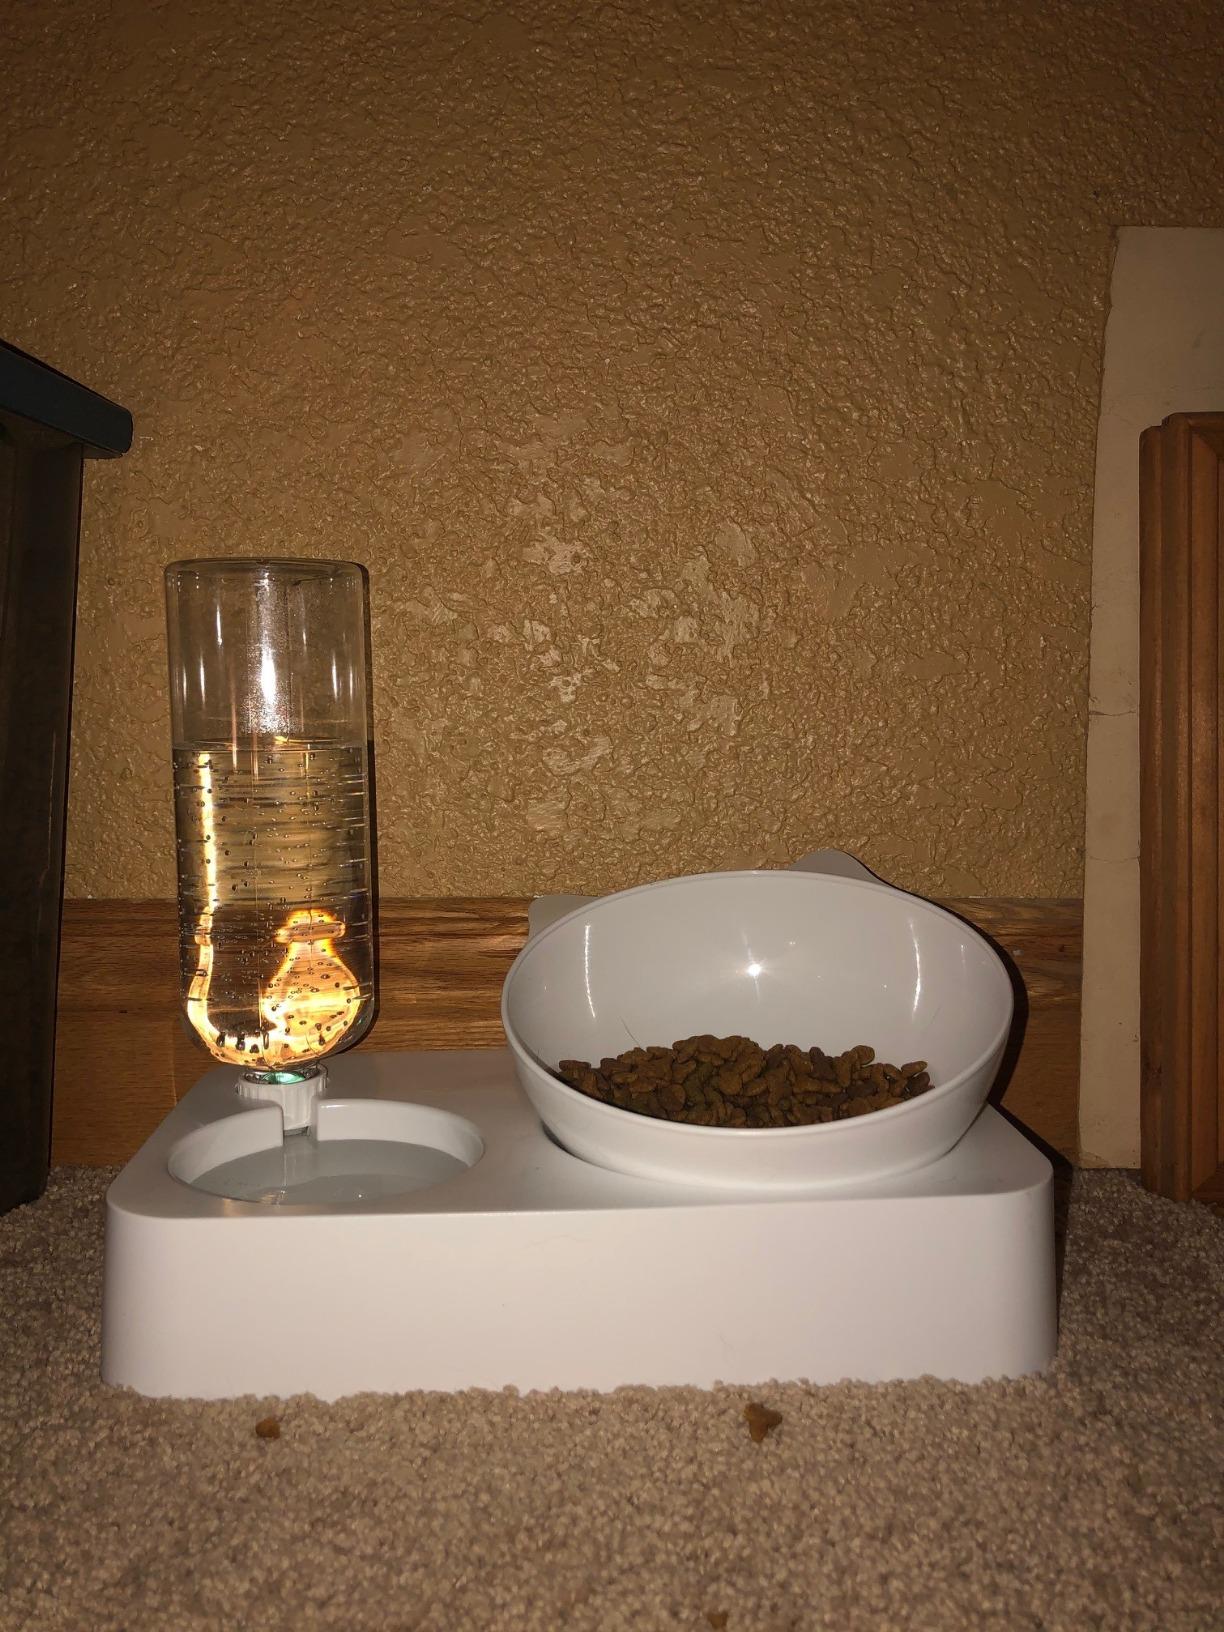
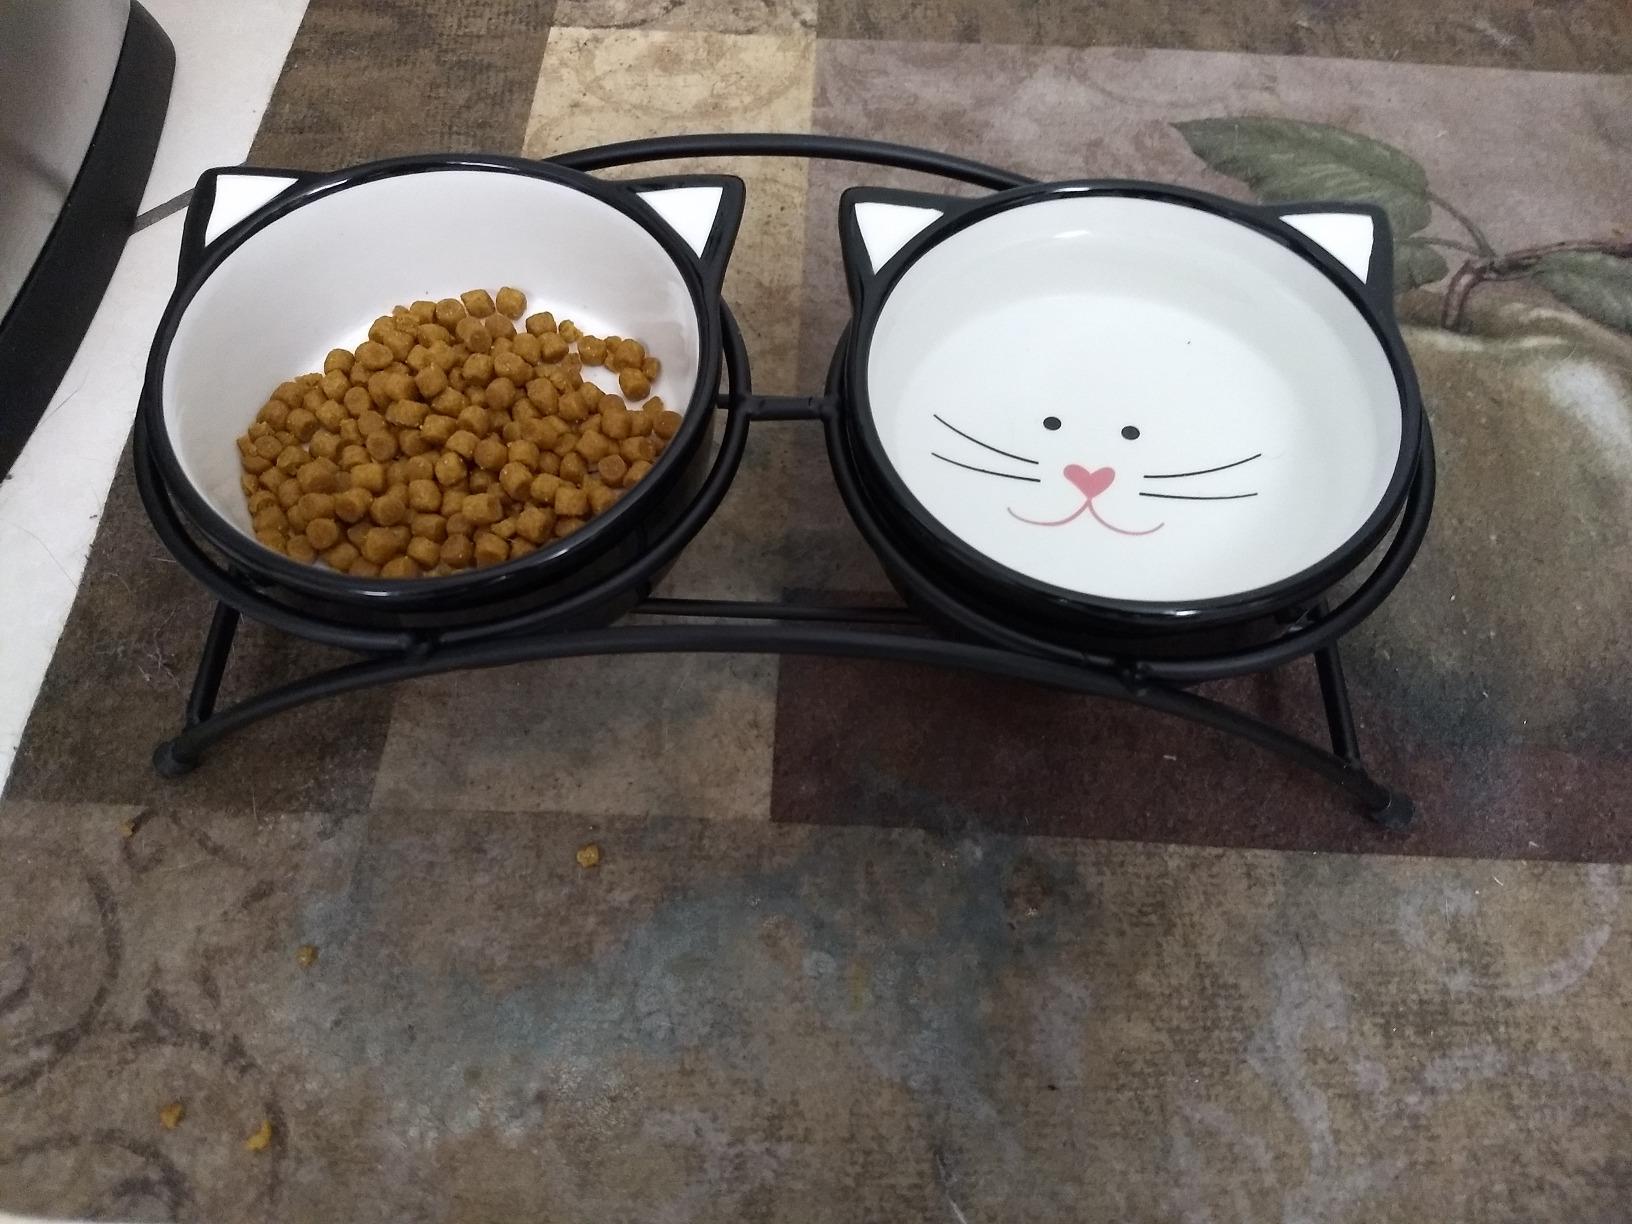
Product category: items_bowl
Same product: no